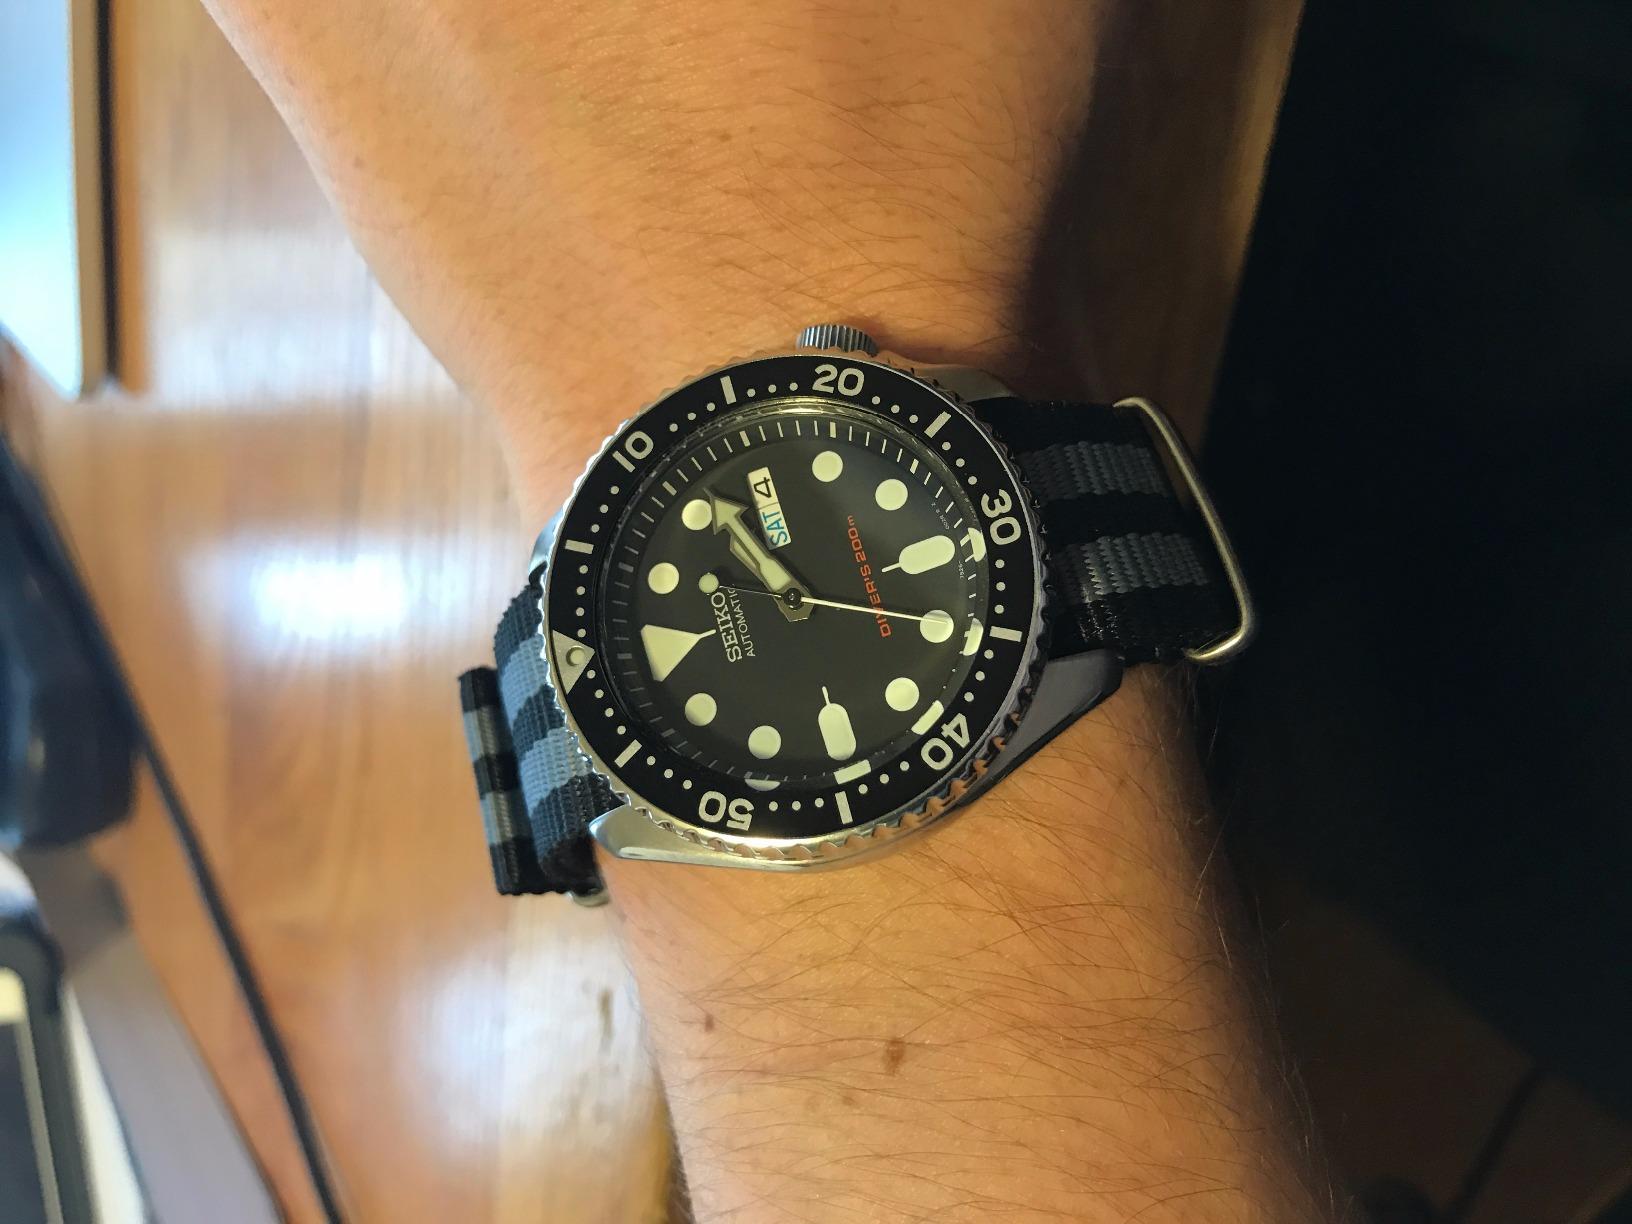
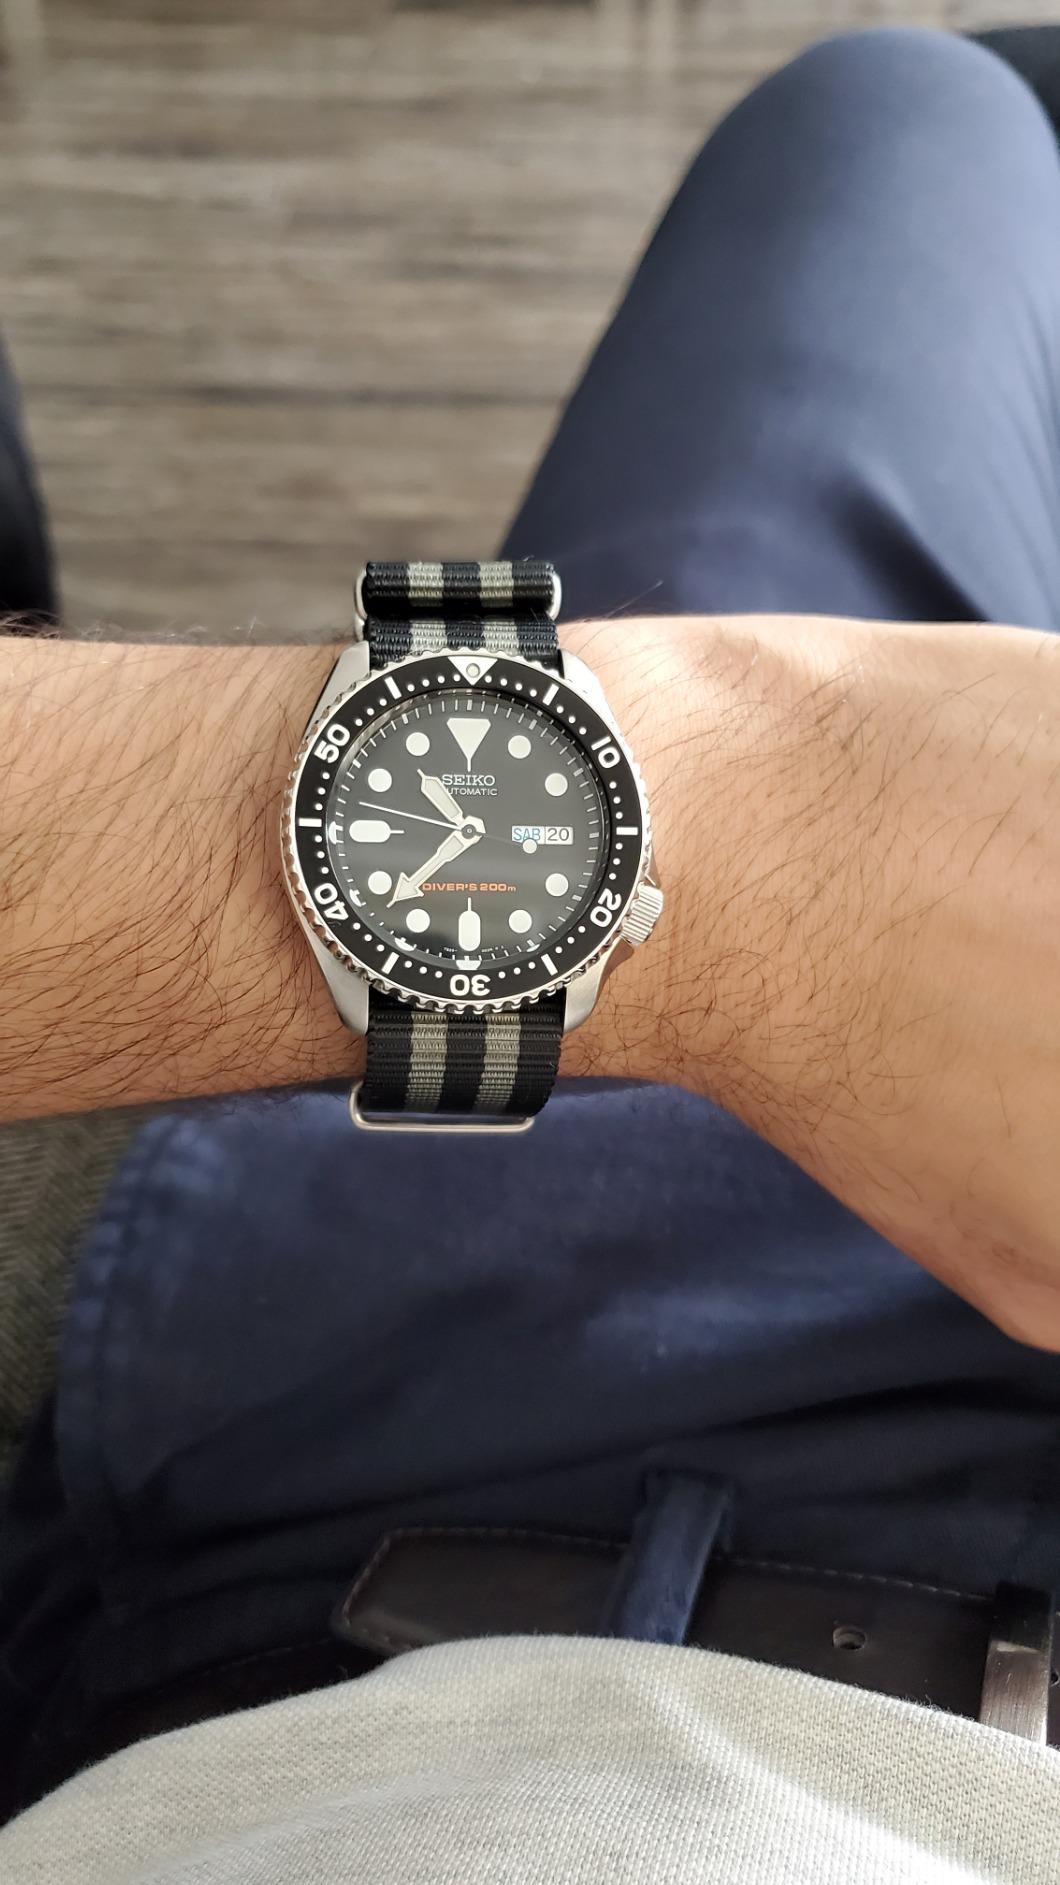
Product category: accessories_watch
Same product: yes